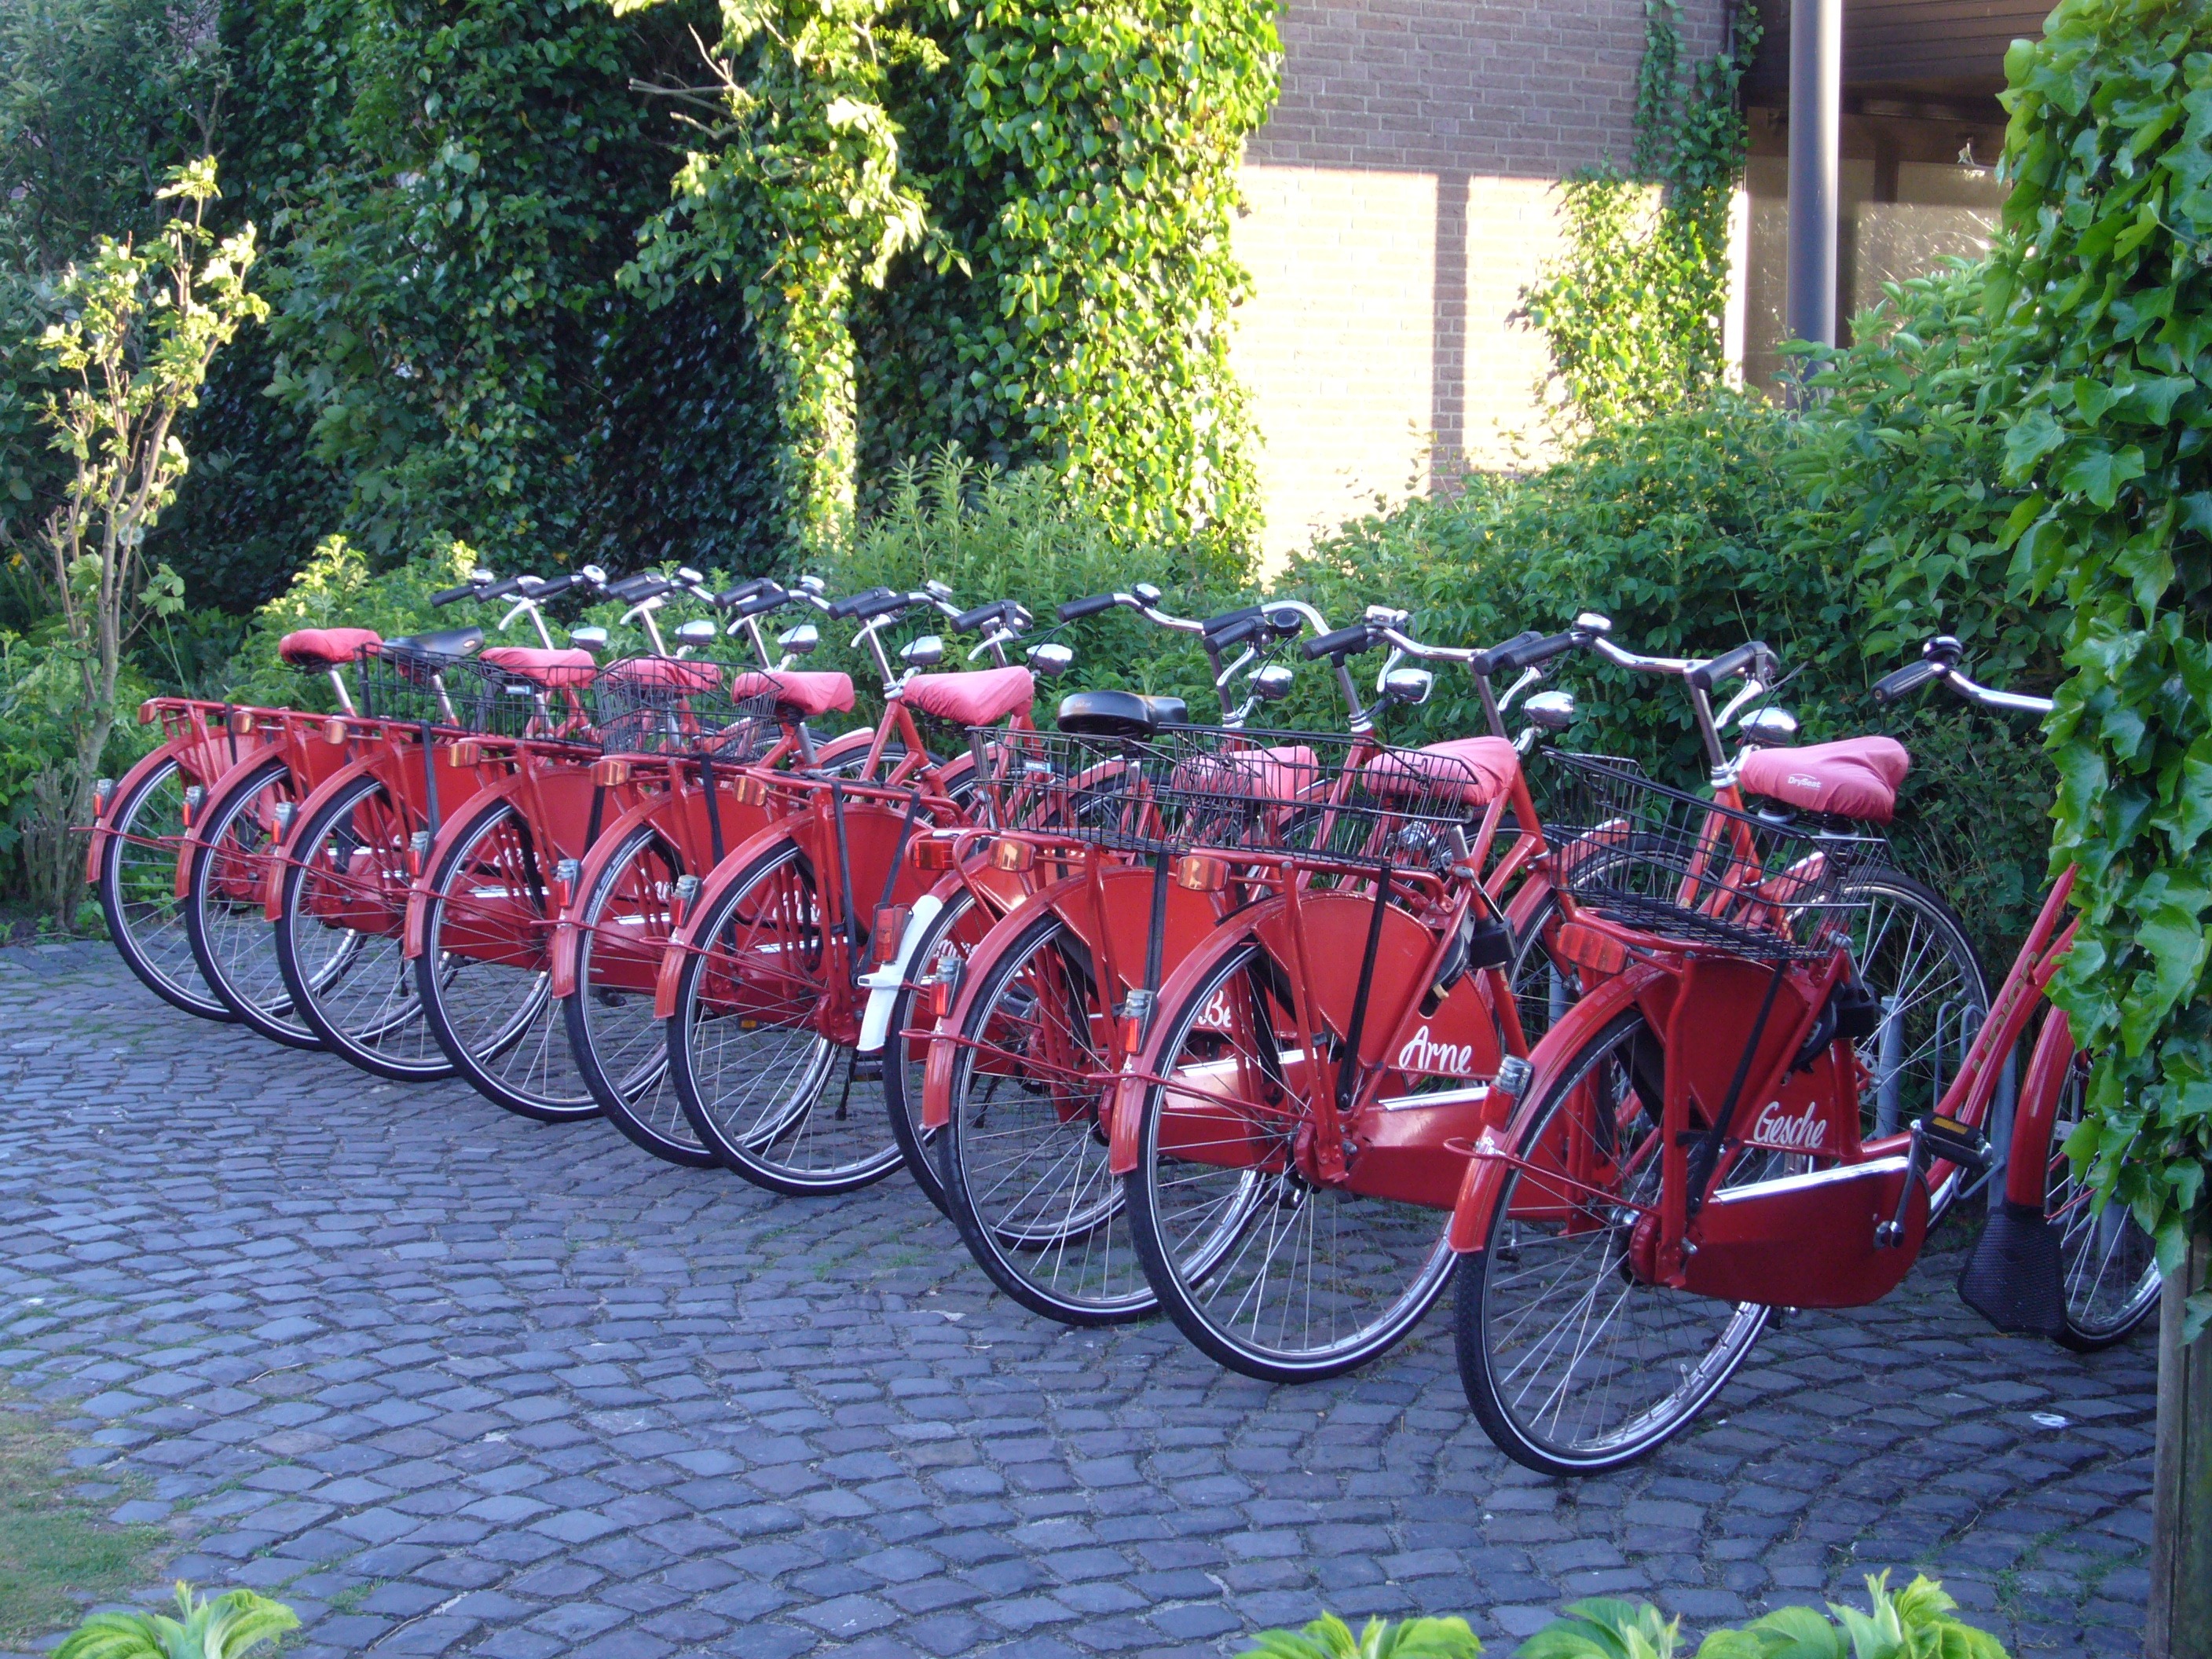
bicycle, bike, red, vehicle, tourism, sports equipment, mountain bike, cycling, series, bikes, norderney, land vehicle, road bicycle, endurance sports, racing bicycle, bicycle hire